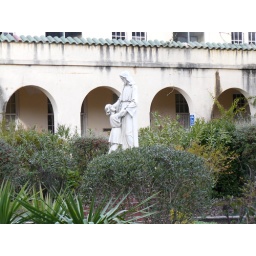
In courtyard at a Catholic home for boys in San Rafael.